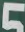
Number: 5